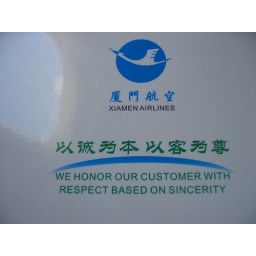
This was printed on our lunchboxes. I just noticed how you can see the airplane window reflected in the box.